Philadelphia nativist riots

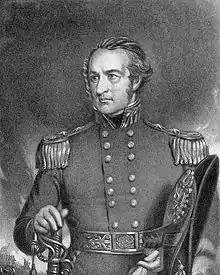
Major General Robert Patterson

On July 3, Father John Patrick Dunn of the Church of St. Philip Neri in the Southwark District was warned that the church might be attacked during an upcoming parade held by the Native American Party. The Native American Party, a nativist political party, planned to hold a large parade the next day on Independence Day.